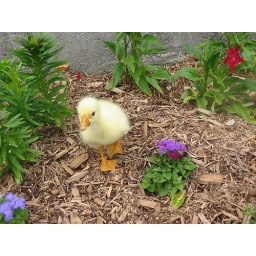
Im Blumenbeet - in the flower bed